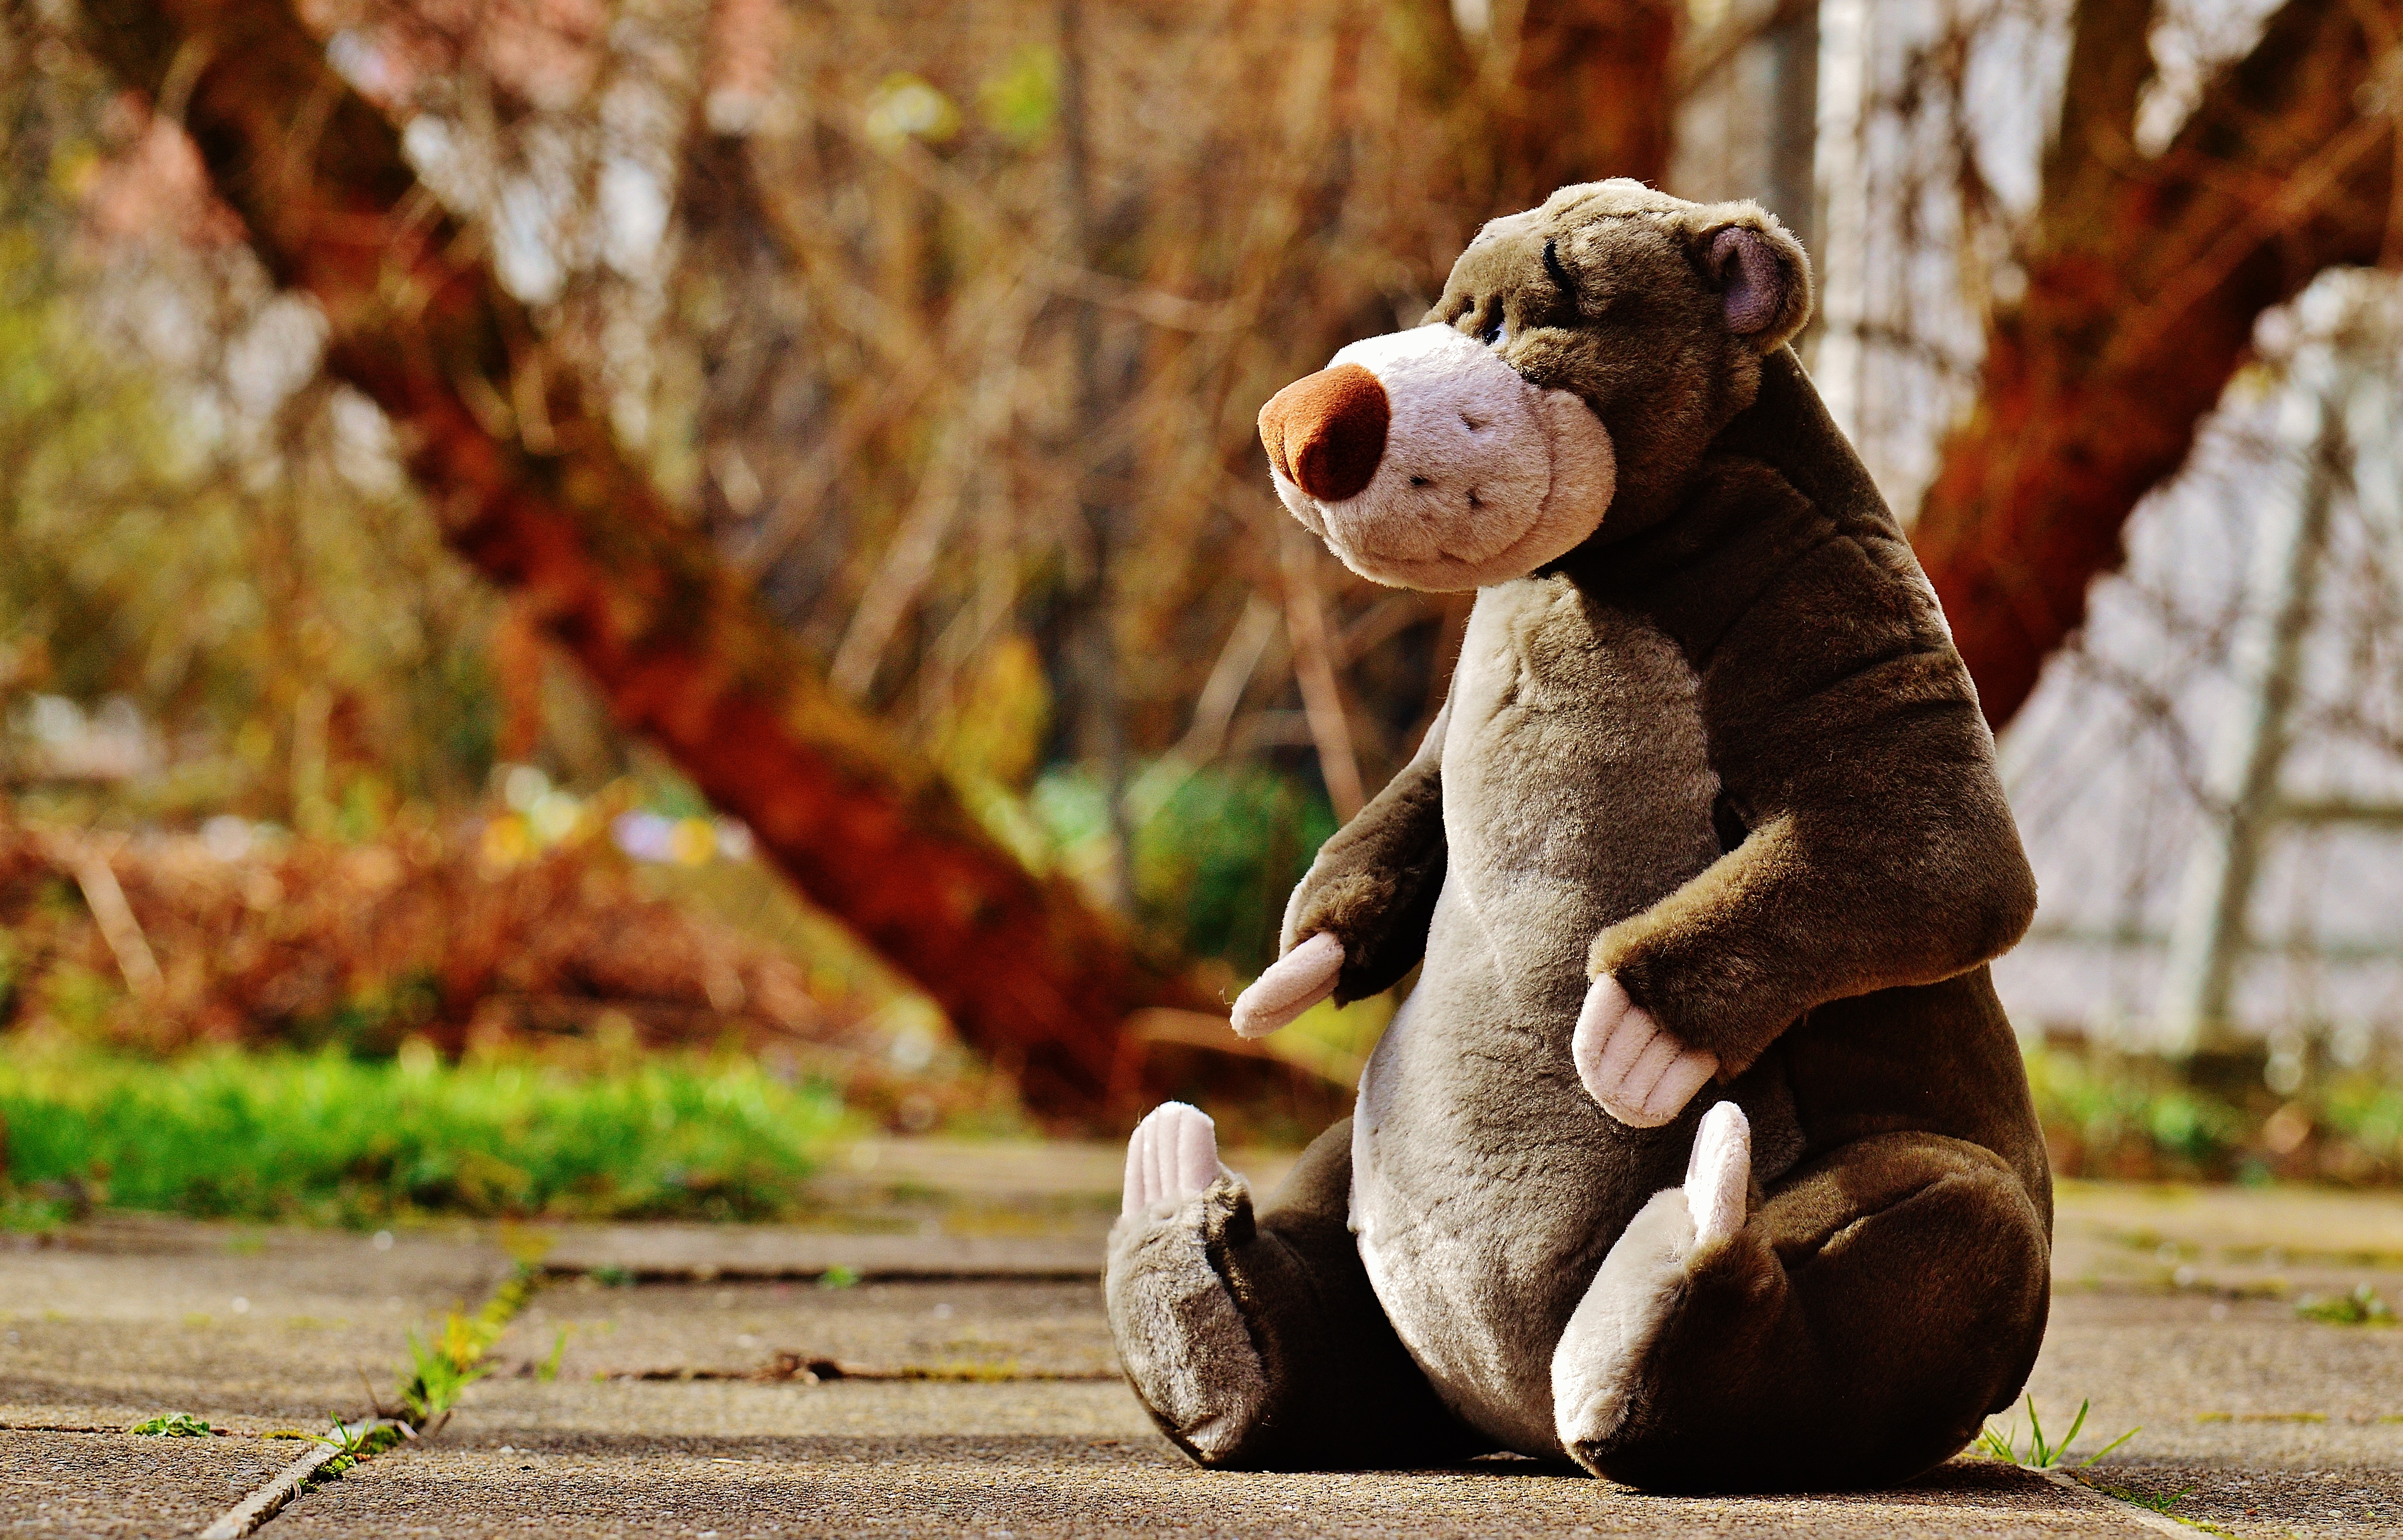
play, sweet, animal, cute, bear, fur, mammal, hug, disney, children, toys, bears, plush, out, stuffed animal, cuddly, teddy, snuggle, soft toy, knuffig, purry